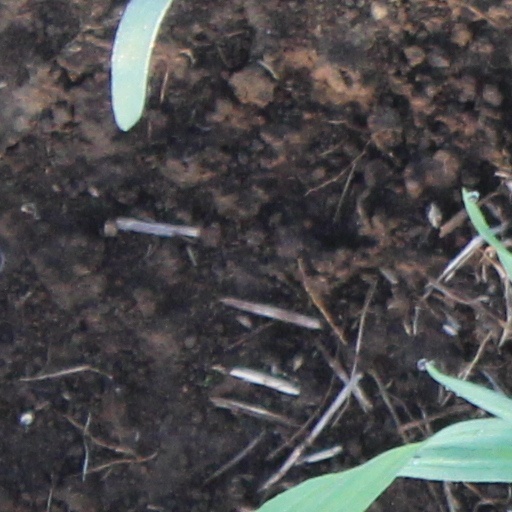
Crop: wheat